James L. Holloway Jr.

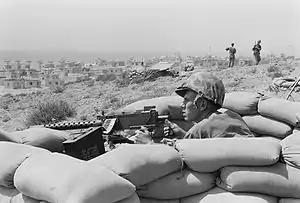
U.S. Marine in a foxhole overlooking Beirut, July 1958.

At 10:30 a.m. on July 16, as the Marines prepared to move into Beirut, it was discovered that Lebanese Army tanks had blocked the road from the airport, with orders to prevent the Marines from entering the city. Holloway raced to the scene, arriving at the roadblock at the same time as the American ambassador to Lebanon, Robert M. McClintock, and the general in chief of the Lebanese Army, General Fuad Chehab. Adjourning to a nearby schoolhouse for an impromptu conference, they devised a compromise whereby the Lebanese Army would escort the Marines into the city. Holloway insisted that they start moving right away, "tootey-sweetey".